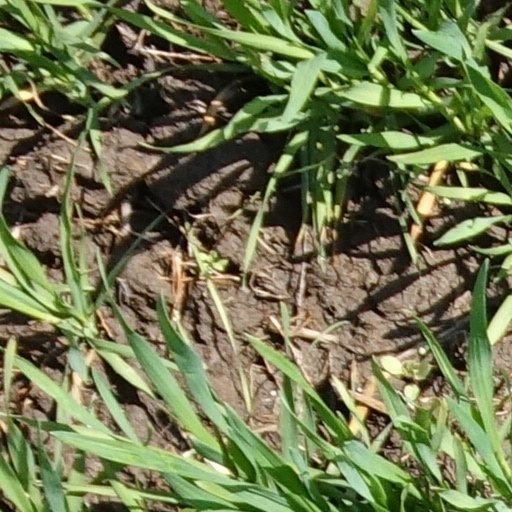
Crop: wheat